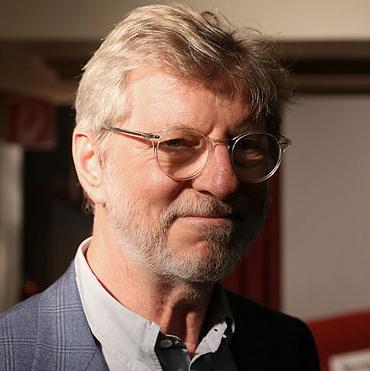
Age: 69